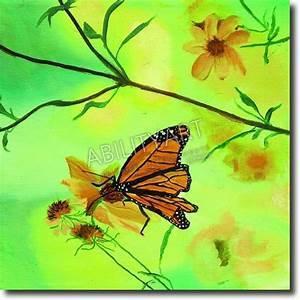
butterfly